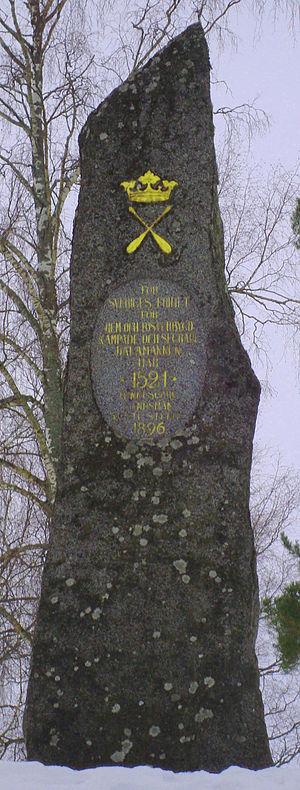
La bataille de Brunnbäck Ferry a eu lieu en avril 1521, durant la Guerre suédoise de libération.